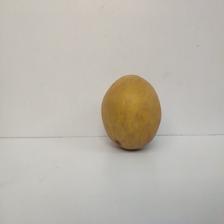
Size: Large